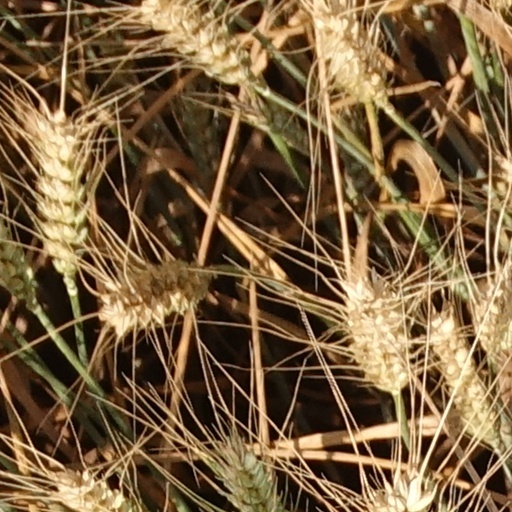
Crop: wheat